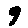
Label: 9